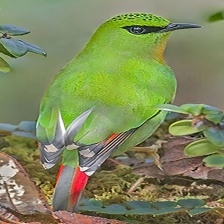
Species: FIRE TAILLED MYZORNIS
Scientific name: MYZORNIS PYRRHOURA